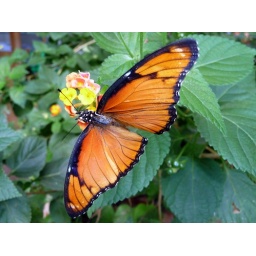
butterfly house in vienna